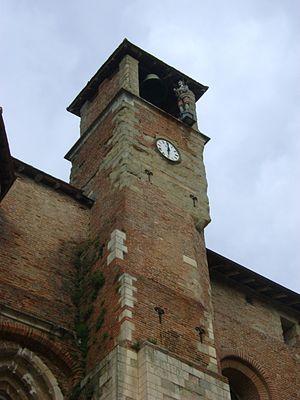
Cathédrale Saint-Alain de Lavaur, Tarn. This building is indexed in the Base Mérimée, a database of architectural heritage maintained by the French Ministry of Culture,